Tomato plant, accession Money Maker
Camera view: horizontal (90 deg, fisheye); turntable rotation: 210 degrees
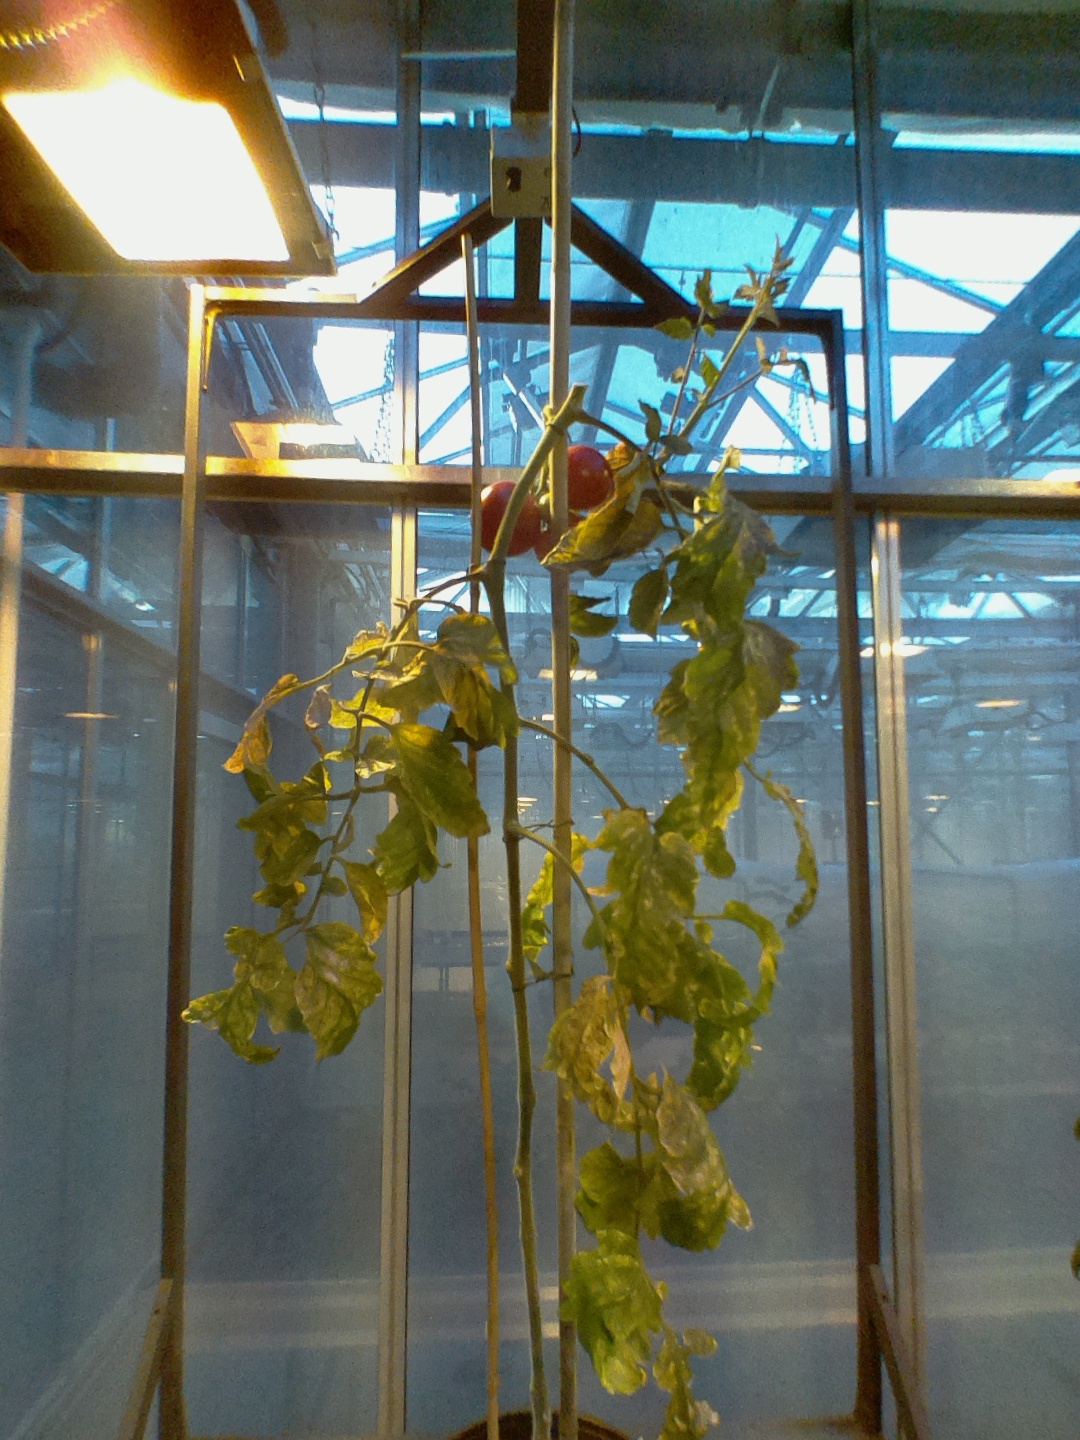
BBCH growth stage 89: 90%-100% of fruits show typical fully ripe color